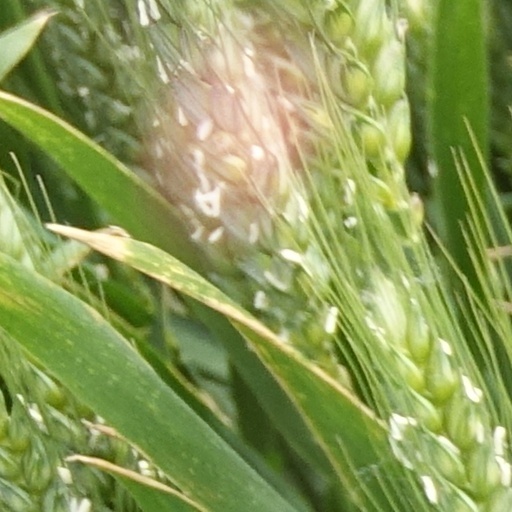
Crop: wheat